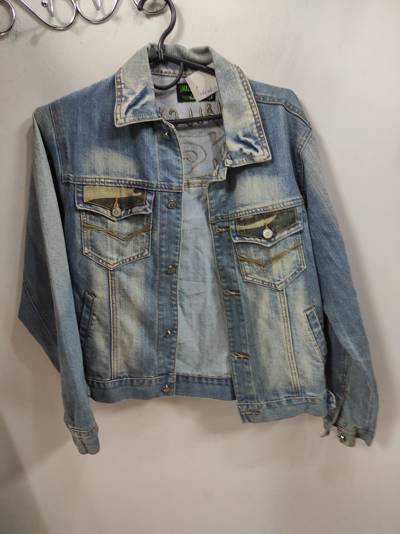
Waste category: clothes